Peter Philips

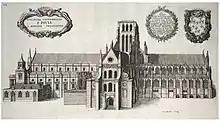
Philips began his musical career at Old St Paul's Cathedral in London

Philips was born in 1560 or 1561, possibly in Devonshire or London. From 1572 to 1578 he began his career as a boy chorister at Old St Paul's Cathedral in London, under the aegis of the Catholic master of choristers, Sebastian Westcott (died 1582), who had also trained the young William Byrd some twenty years earlier. Philips must have had a close relationship with his master, as he lodged in his house up to the time of Westcote's death, and was a beneficiary of his will.